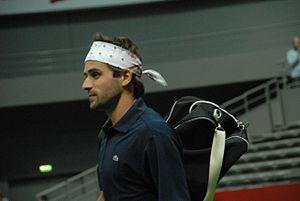
Le match de tennis Isner – Mahut, qui s'est joué dans le cadre du premier tour du simple messieurs du tournoi de Wimbledon 2010, est devenu le plus long match de tennis professionnel, que ce soit en durée de jeu, en nombre de jeux ou en nombre de points. Cette rencontre a battu de nombreux autres records, dont le plus grand nombre d'aces réalisés dans une partie.